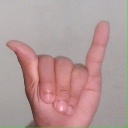
अक्षर: य